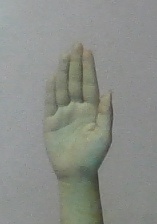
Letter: seen